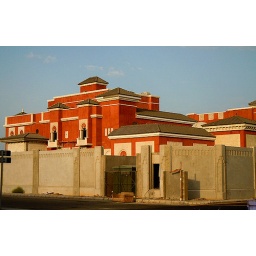
cute little house under construction,Jeddah 05July10